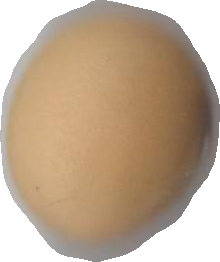
Variety: Grobogan